Hospital of St Cross, Rugby

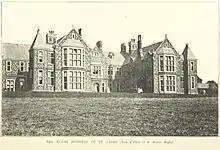
1890s picture of the original hospital

The hospital was founded by Richard Henry Wood DL, a wealthy stockbroker who was originally from Manchester, but who had lived in Rugby for 21 years, and his wife, Elizabeth Wood (née Hatton) to replace an earlier nursing home in Castle Street, which had opened in 1869, and was no-longer adequate for the town's needs. The Woods' donated a plot of land off Barby Road and a donation of a million pounds to build the hospital. Named after the Hospital of St Cross in Winchester, it was designed by Henry Wilson, of Gray's Inn Square, and opened in July 1884. When opened it had three nurses, four support staff, and 31 beds. The hospital has undergone numerous extensions since, with many new buildings added. The original building is still extant.